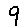
Label: 9